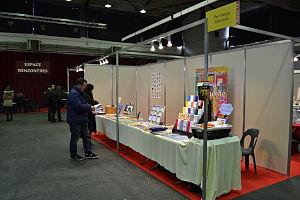
Stand de l'éditeur Per Noste au salon Le Livre en Béarn 2015 à Pau. Occitan
Per Noste est une association fondée en 1960 sous le nom de Per Nouste dans le but de défendre et promouvoir la langue et la civilisation occitanes de Gascogne. Son président fondateur est le poète Roger Lapassade. Parmi les autres fondateurs figurent Robert Darrigrand, Pierre Tucoo-Chala et Xavier Ravier. Ils sont rejoints par Michel Grosclaude en 1965. L’association publie très tôt des ouvrages destinés à l’enseignement de la langue.